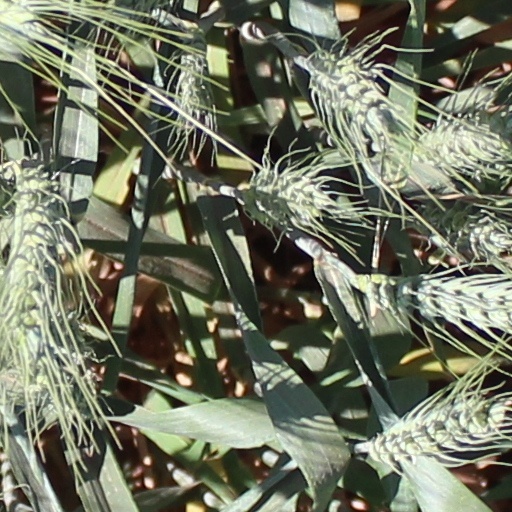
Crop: wheat